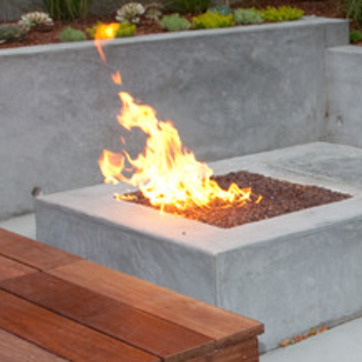
Material: other